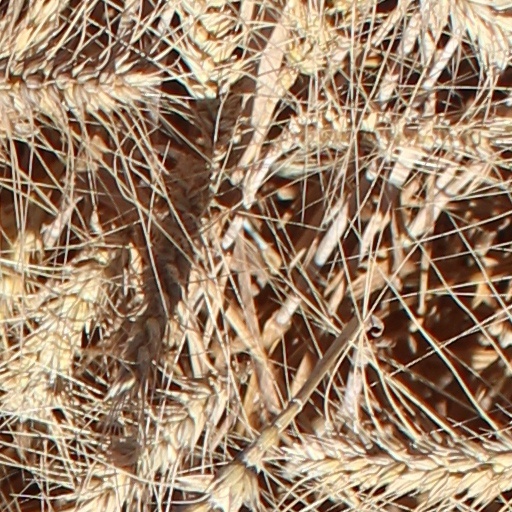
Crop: wheat